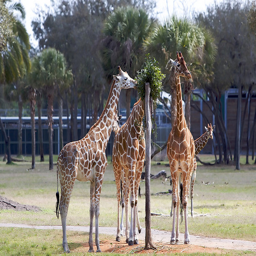
A group of three giraffe standing next to each other.
The group of giraffes are eating what was left for them on the tree.
Three giraffes grazing from a tree in grassy area next to buildings.
A group of three giraffes eating greenery placed at the top of a wooden pole.
a group of three giraffe eating leaves from a tree